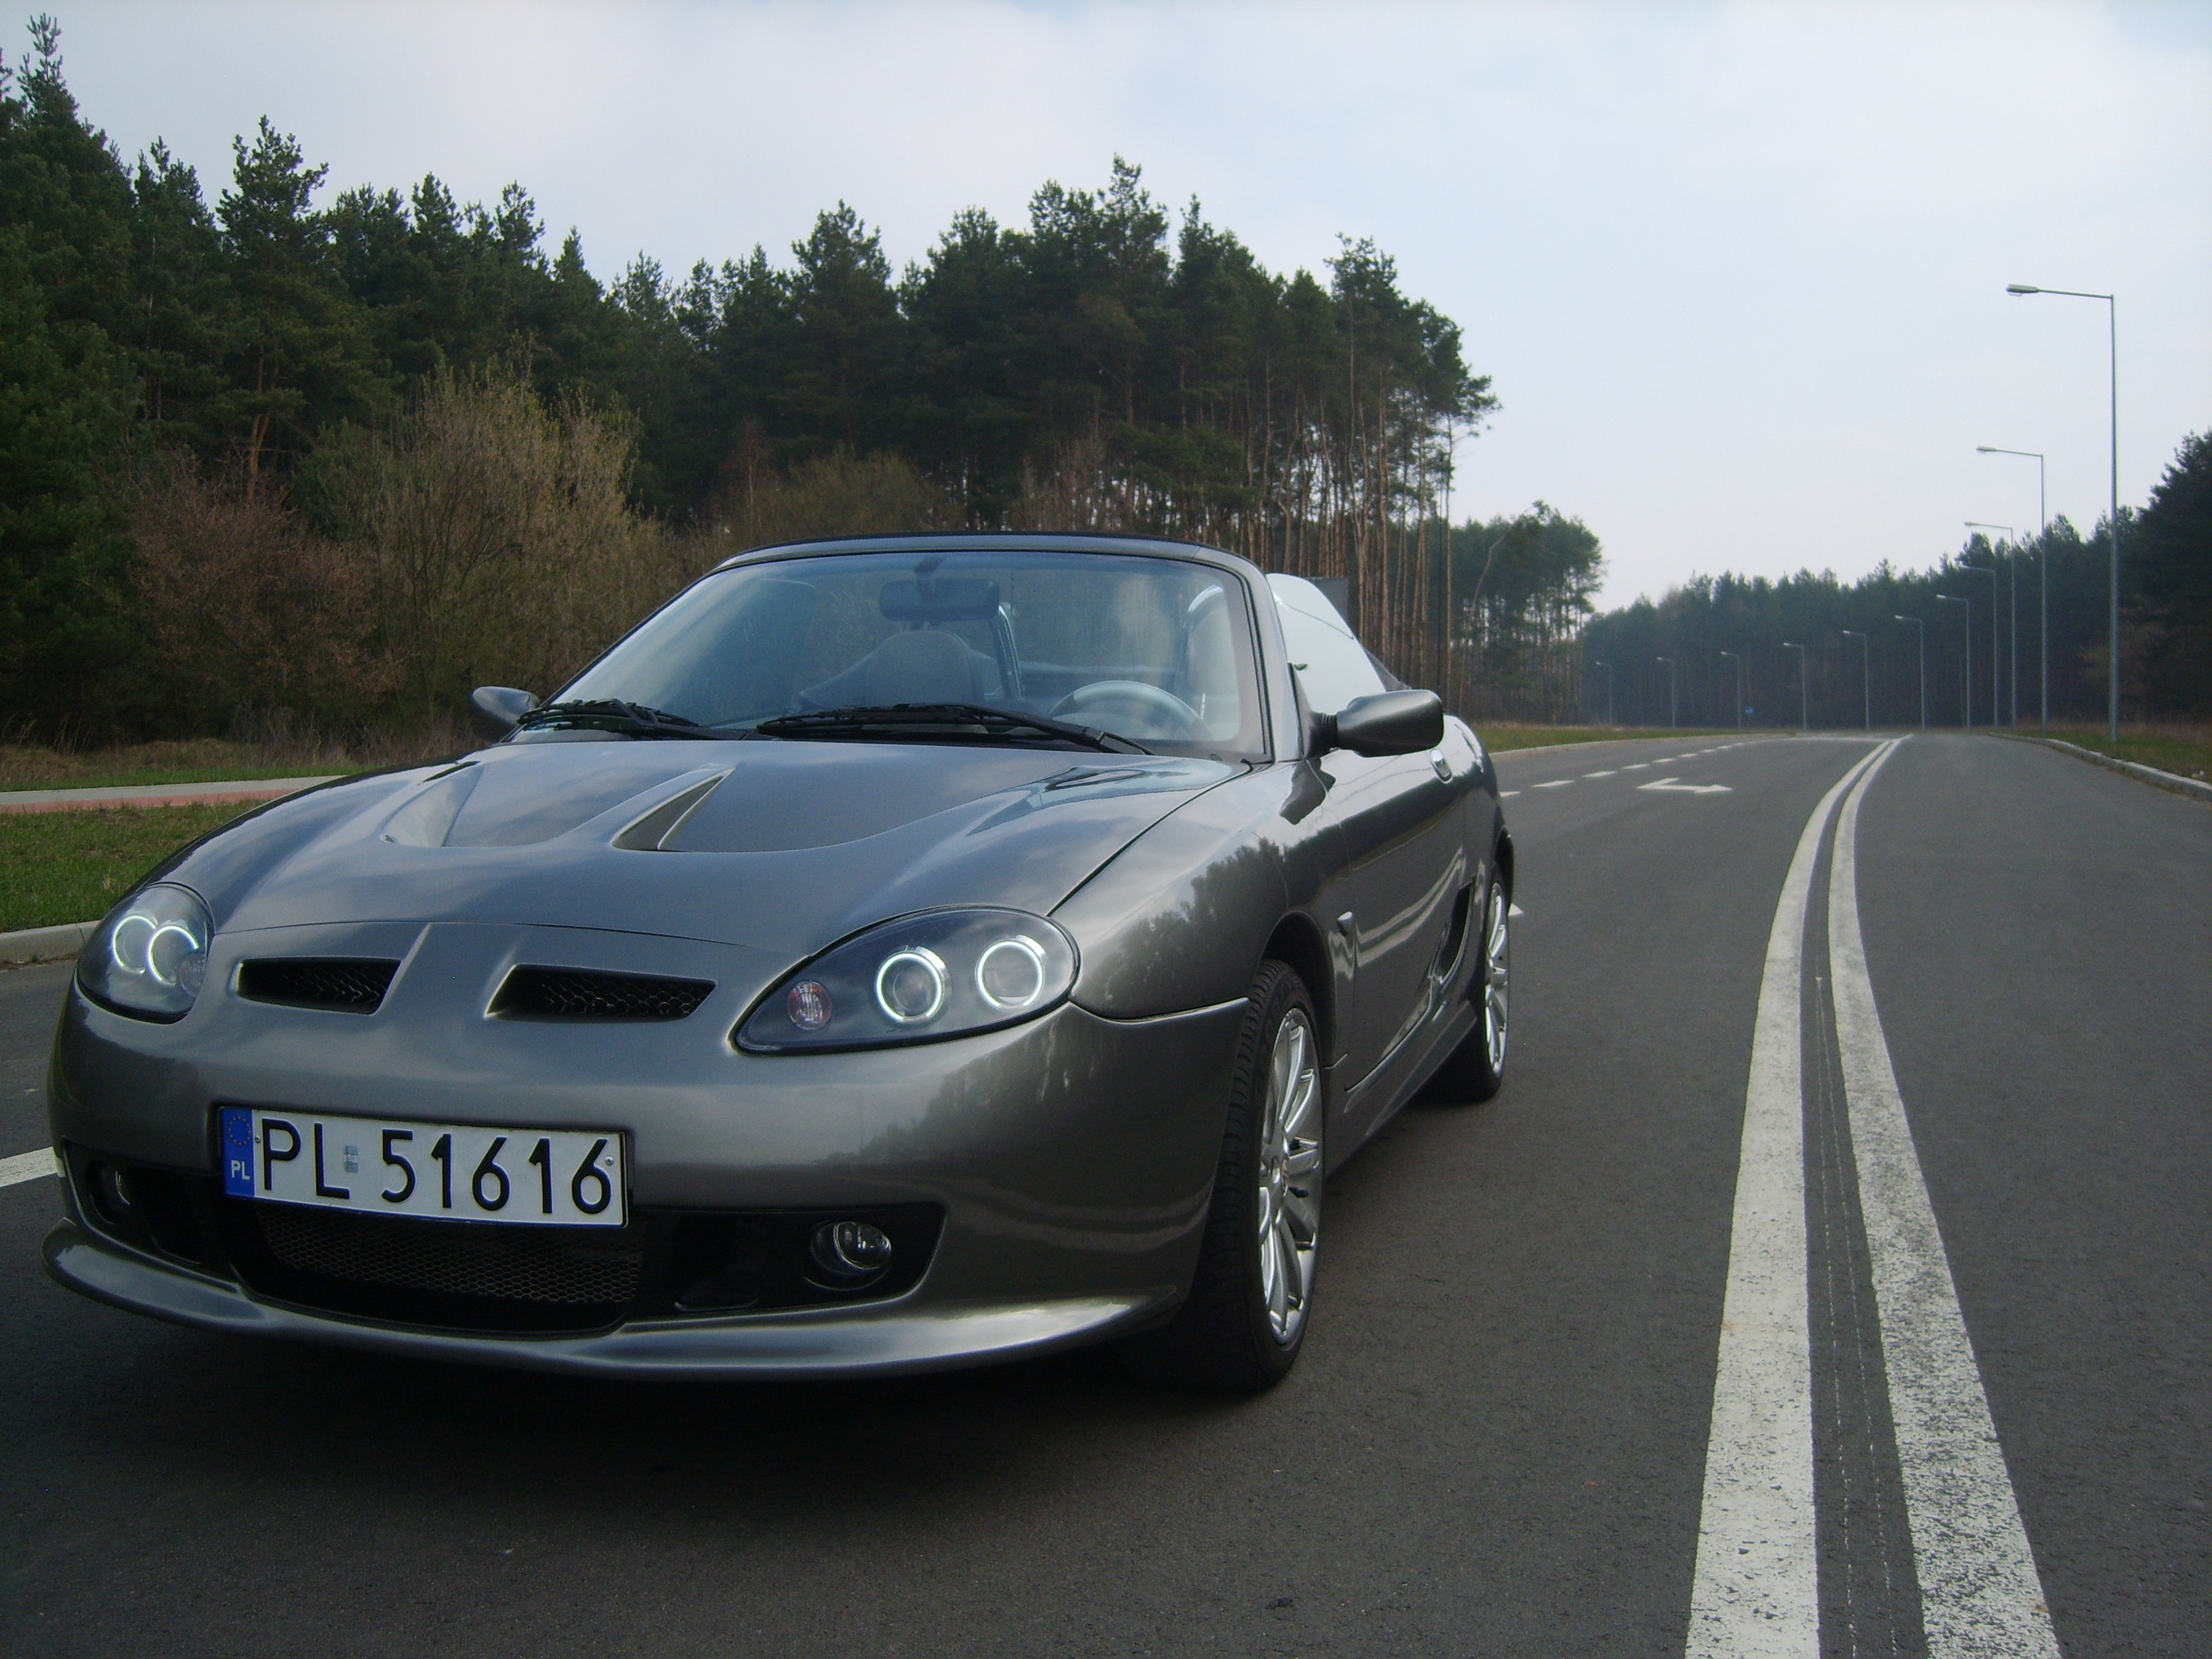
car, vehicle, sports car, bumper, convertible, mazda, land vehicle, automobile make, automotive exterior, compact car, family car, personal luxury car, mg f mg tf